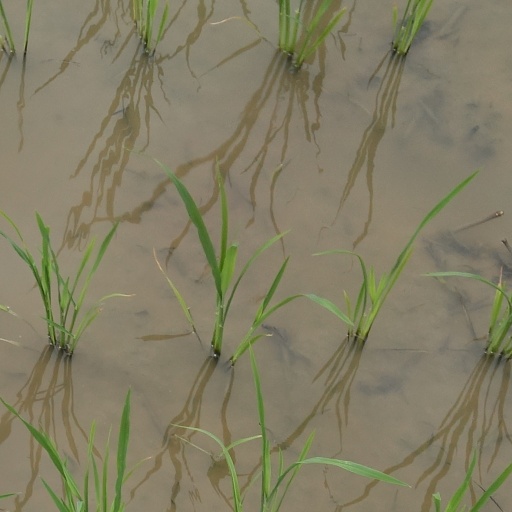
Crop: rice